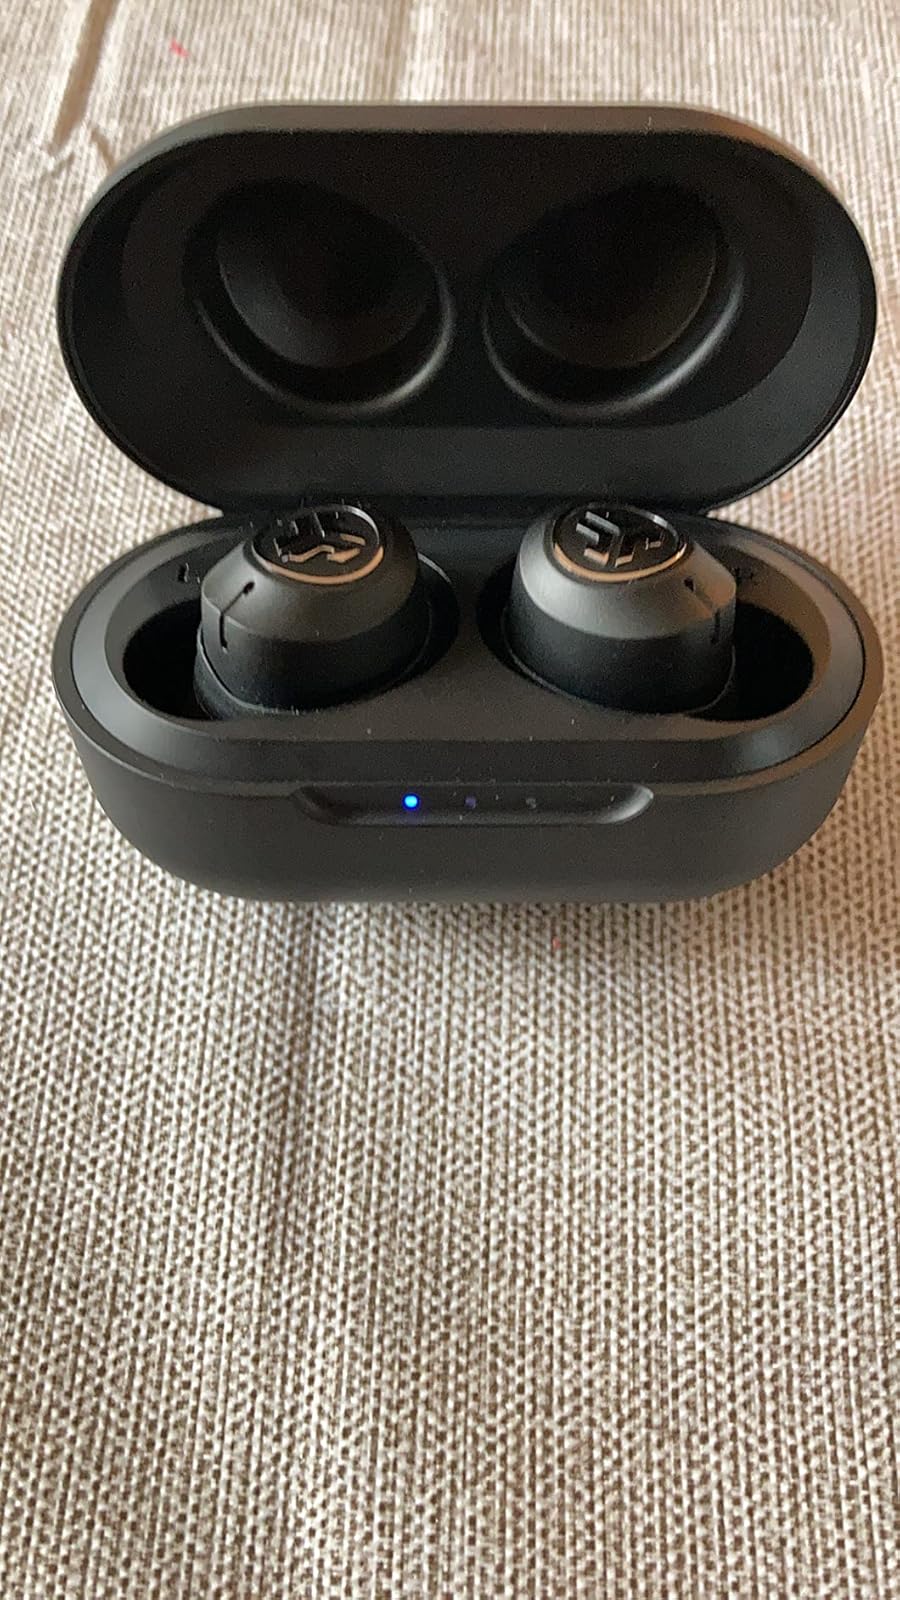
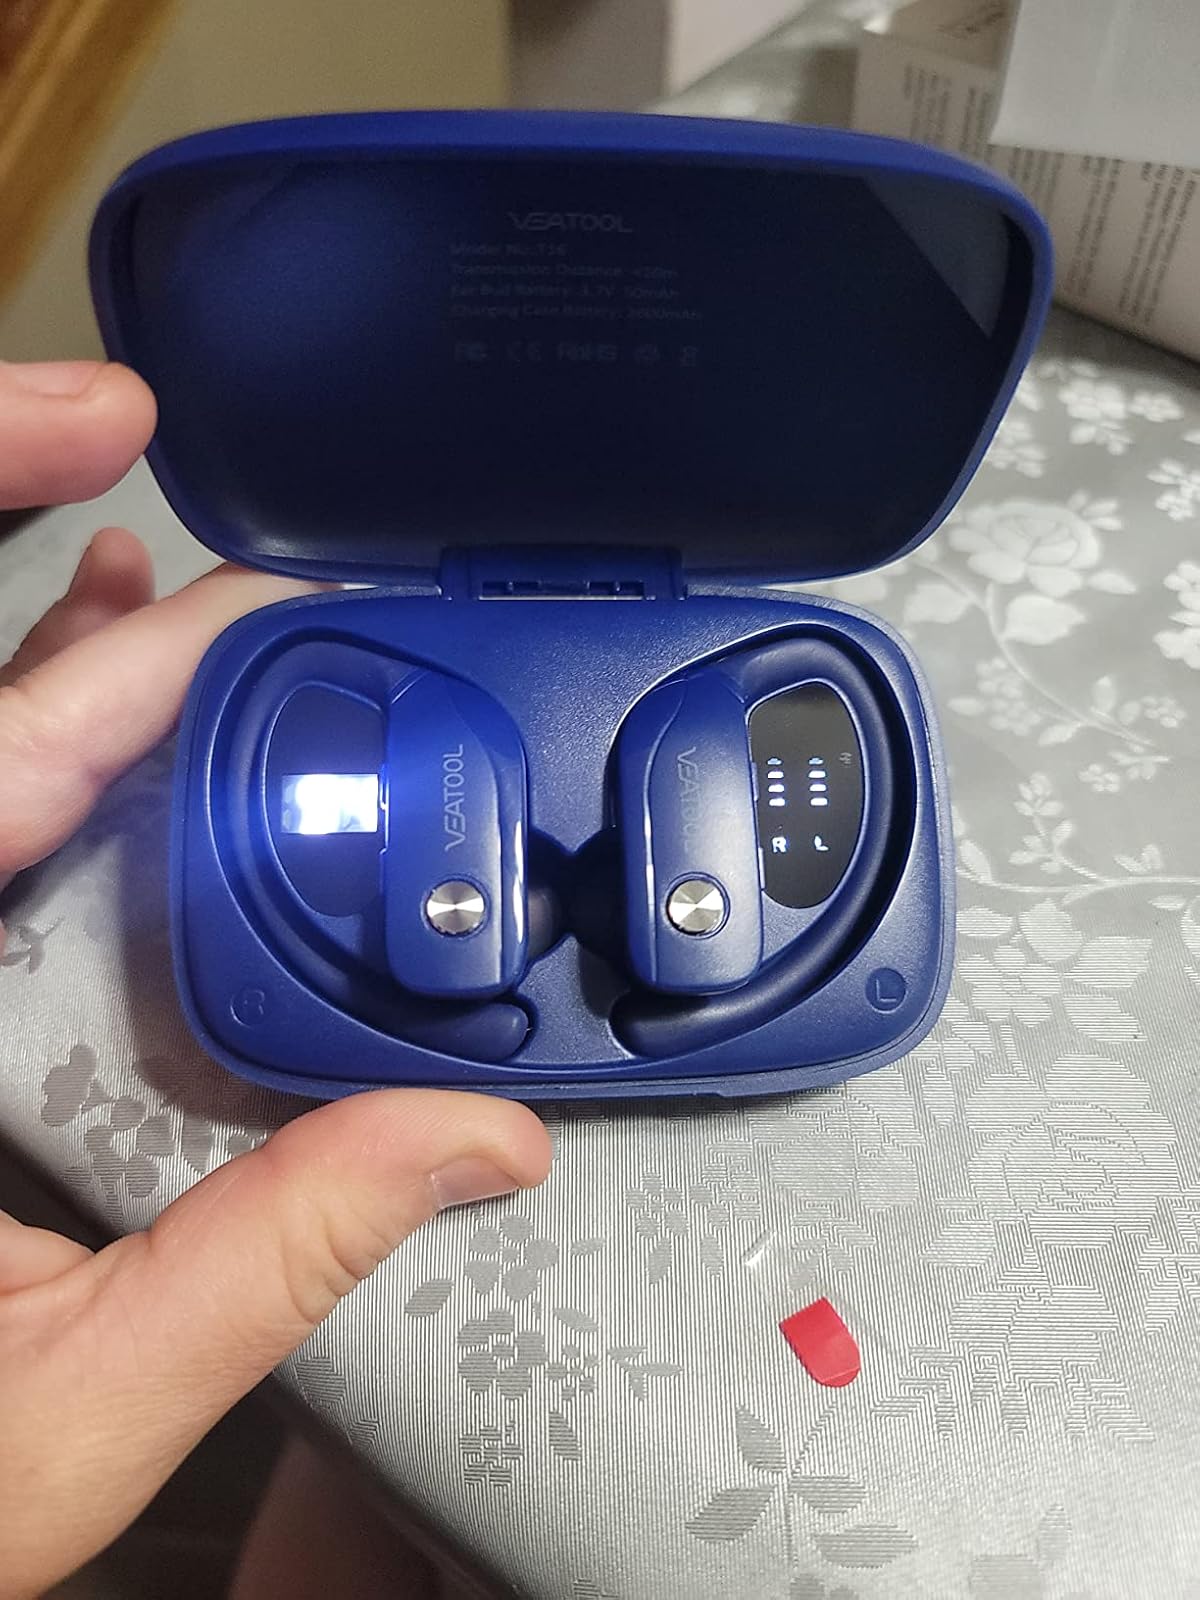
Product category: earbuds
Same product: no